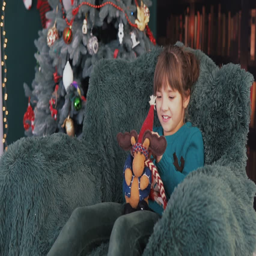
kid girl sitting in green armchair holding a toy before christmas tree